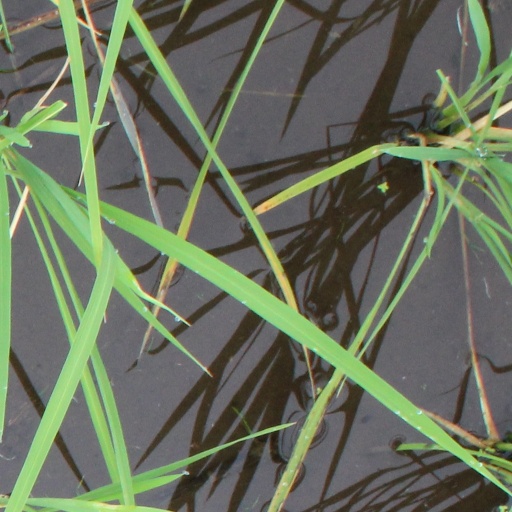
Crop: rice